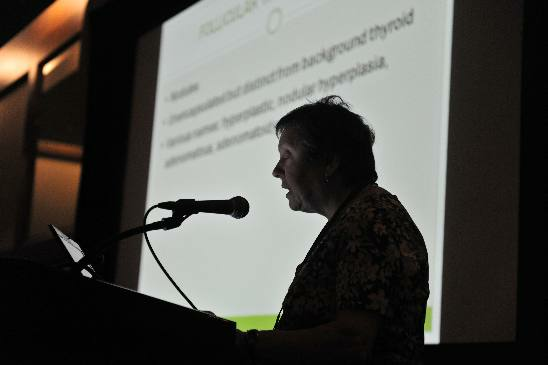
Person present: Yes